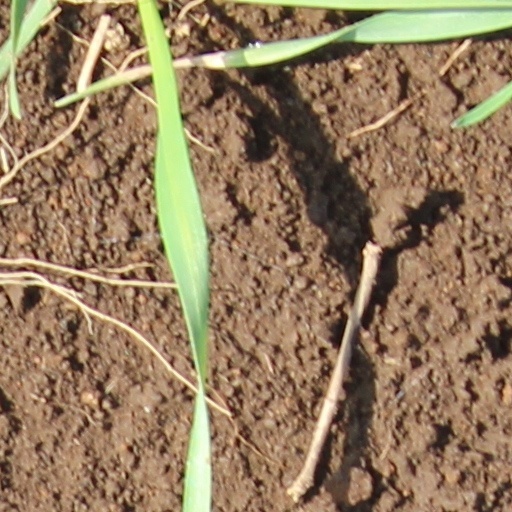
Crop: wheat